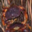
Label: cra